WVLK-FM

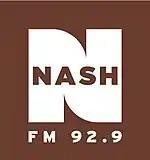
Logo under previous "Nash FM" branding

On May 24, 2013, at 12p.m., WLXX rebranded as "Nash FM 92.9". "Nash FM" is part of parent company Cumulus Media's national branding for many of its country music stations as well as publications and other platforms.